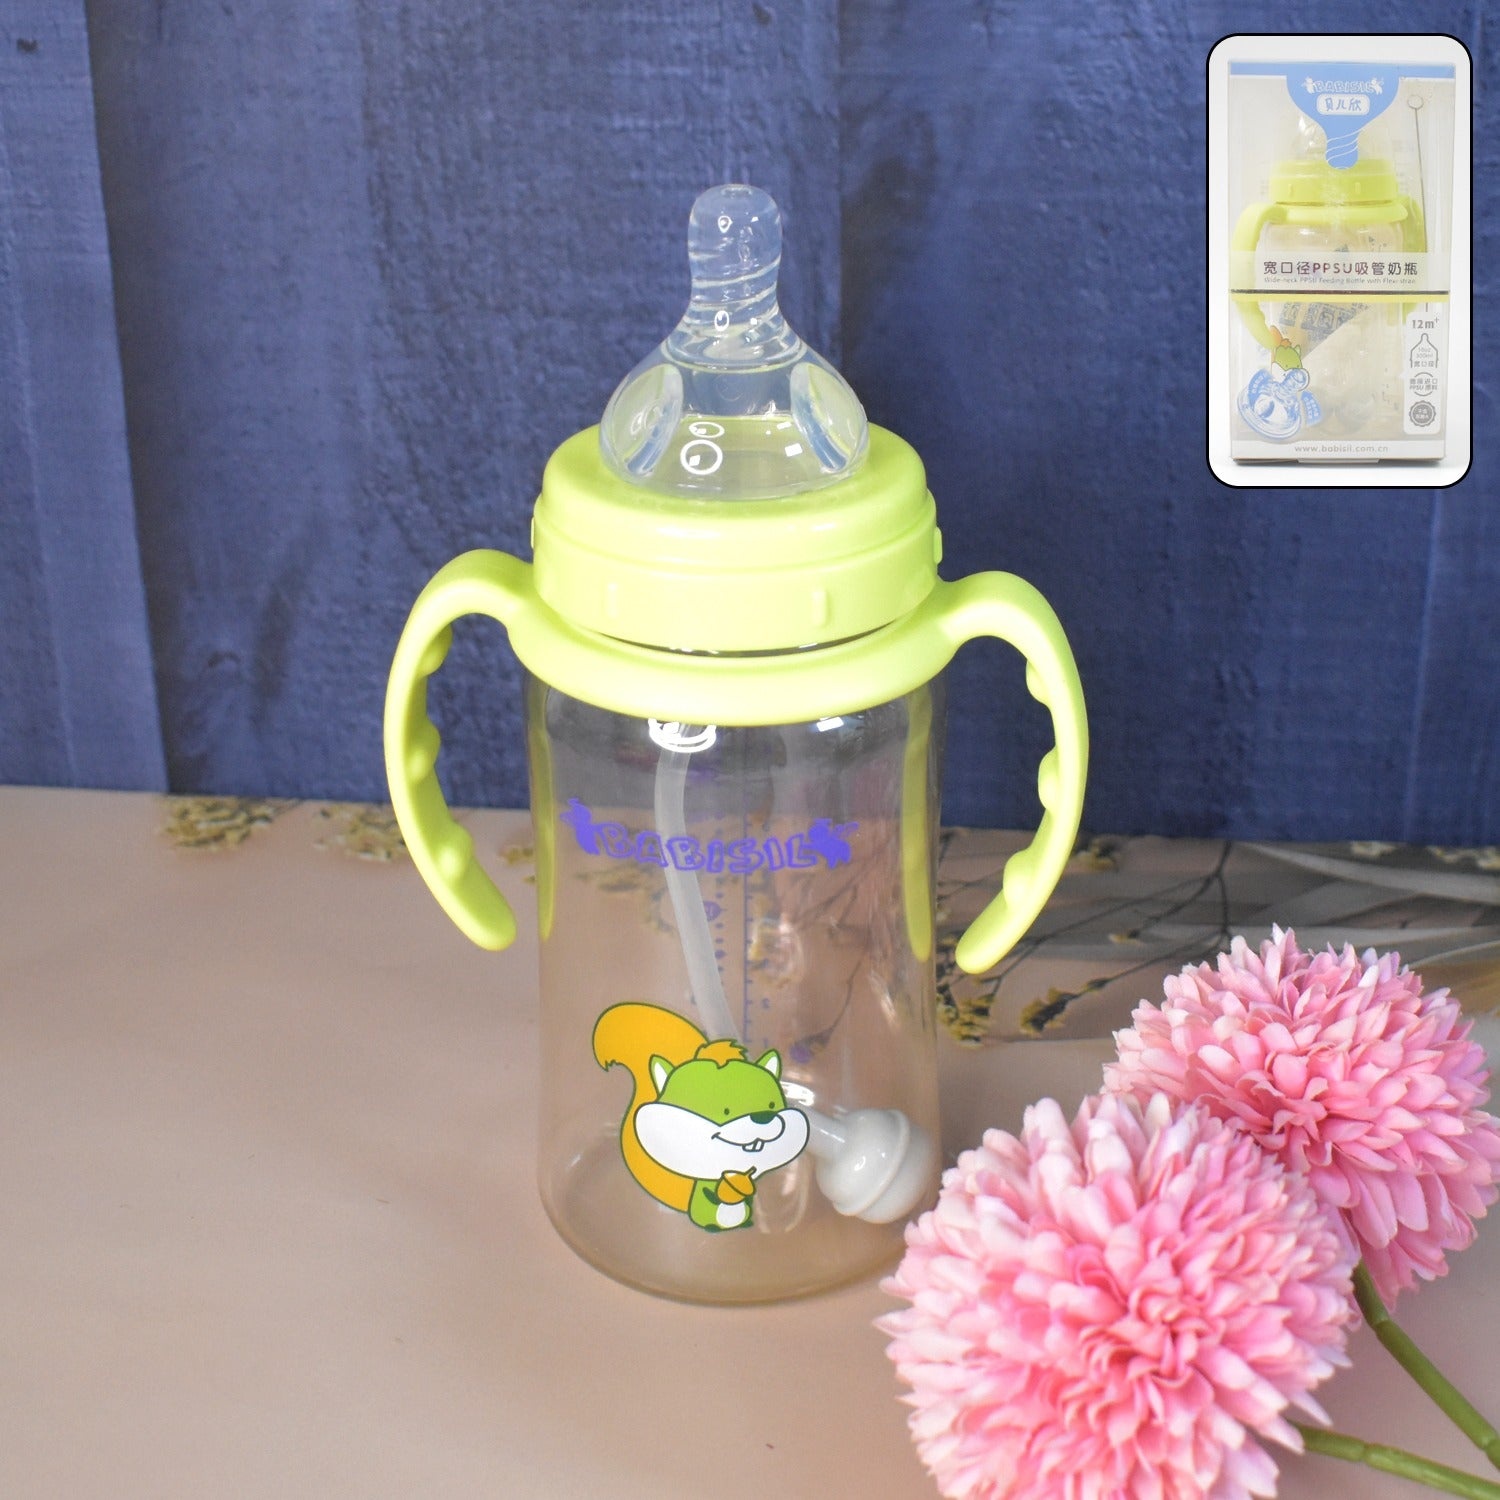
Plastic Baby Feeding Bottle with Handles, Cleaning brush & Straw (300 ML / 1 Pc)
Plastic Baby Feeding Bottle with Plastic Handles, Cleaning brush & Silicone Straw Leakproof, BPA Free & Non-Toxic for Baby | Toddlers, Water Bottle, Milk Bottle for New Born / Infants (300 ML / 1 Pc) Description :- SAFE MATERIAL：It is a Plastic, which is a perfect material for baby bottles. It is incredibly durable, temperature and fall resistant. BREAST LIKE - The nipple is made of super soft and flexible silicone, and the same shape as mom's nursing nipple for a familiar fit. Matte surface enables the baby to get a secure and continuous latch. UNIQUE DESIGN - The ergonomic design makes this bottle comfortable for both parents and babies to hold, which brings a good mood to mothers and babies. And handle is perfect to protect the child's wrist and can help baby control drinking. DRINK IN EVERY ANGLE - 360 Degree Drinkable Straw Group-Weighted straw moving with liquid allows your baby drink from any angle, drink milk more casual and relax. EASY TO CLEAN - wide neck make cleaning a breeze. Dishwasher safe or simply clean it by hand. Easy to latch and assemble. Unique Design: cute Bootle, handles allow toddlers to carry the bottle easily and make babies fall in love with drinking. Bottle with comfortable handle. Dimension :- Volu. Weight (Gm) :- 298 Product Weight (Gm) :- 188 Ship Weight (Gm) :- 298 Length (Cm) :- 18 Breadth (Cm) :- 10 Height (Cm) :- 8
Brand: Siddiqui Group Of Empire
Category: Baby & Toddler > Nursing & Feeding > Feeding Essentials > Baby Bottles > Standard Bottles